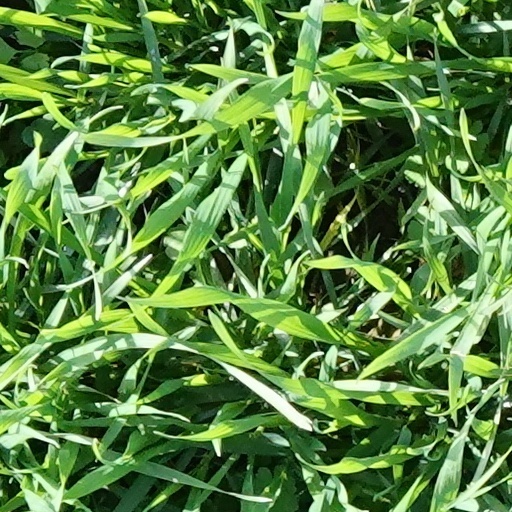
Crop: wheat